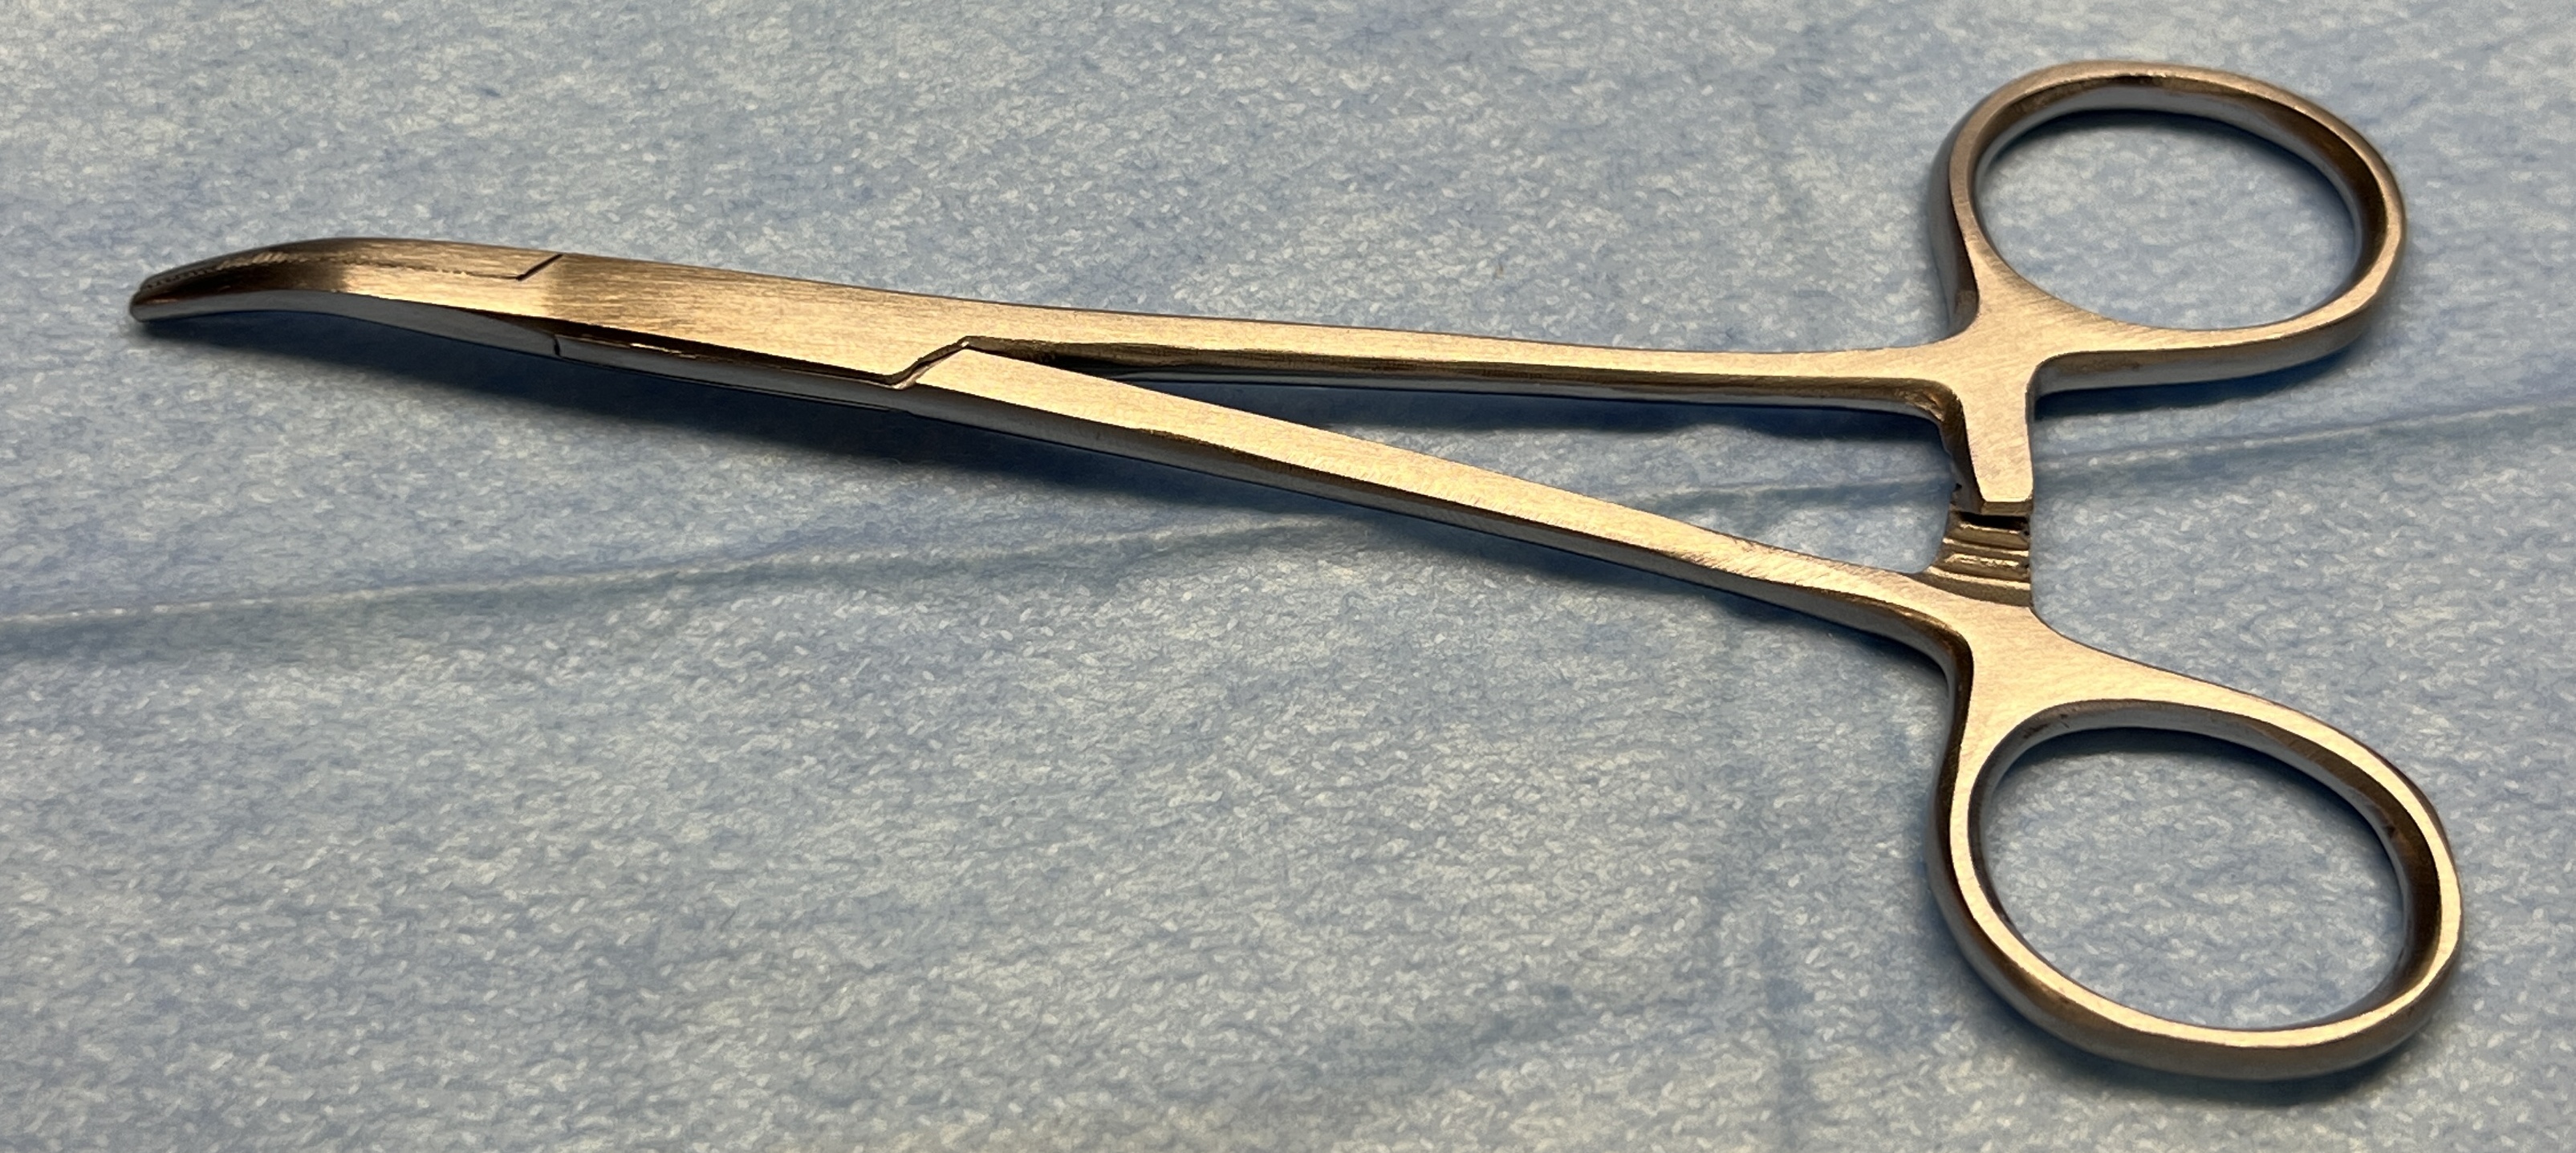
Hinged instrument state: closed